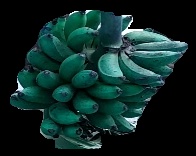
Variety: rasbale
Grade: grade3